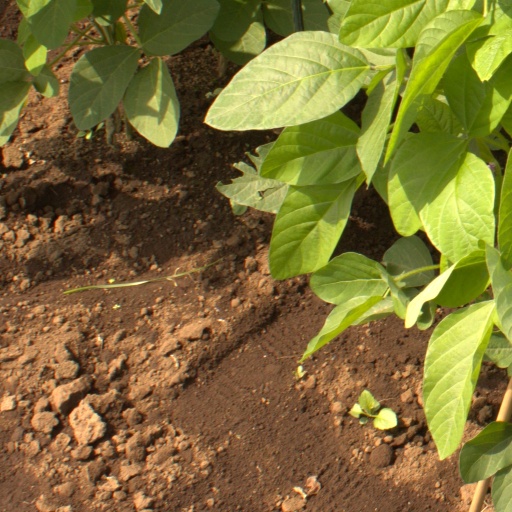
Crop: soybean